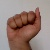
The image shows a hand gesture representing the letter 'A' in Indian Sign Language.